András Telek

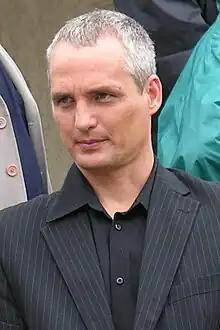
Telek András in 2011.

András Telek (born 10 December 1970) is a retired Hungarian football defender. Besides Hungary, he has played in China.